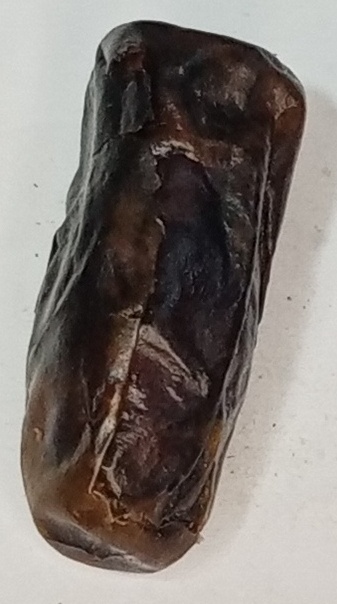
Variety: gajar
Size: small
Grade: grade-1